Sir James Shaw, 1st Baronet

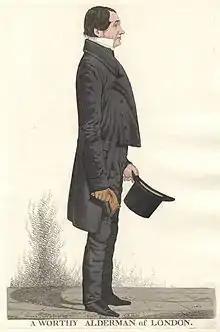
"A Worthy Alderman of London", caricature of Shaw by Richard Dighton (October 1819)

Shaw had developed a reputation as a "gentleman and a citizen" and was sponsored for the office of Lord Mayor of London by the Scriveners' Company, and became only the second member of that guild to achieve that honour.